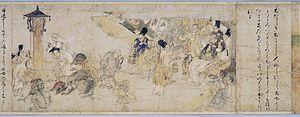
Les Rouleaux des êtres affamés, parfois aussi traduits en Rouleaux des fantômes affamés ou Rouleaux des démons affamés, forment un emaki japonais du XIIᵉ siècle. Il s’agit en réalité de deux rouleaux peints différents, mais de par la proximité du style, du thème et de l’époque, ils sont communément présentés ensemble sous le même nom. Si les auteurs restent inconnus, on les date de la fin de l’époque de Heian ou du début de celle de Kamakura. Le contenu des rouleaux porte sur la description des gaki, damnés condamnés à errer invisibles sur terre après leur mort.